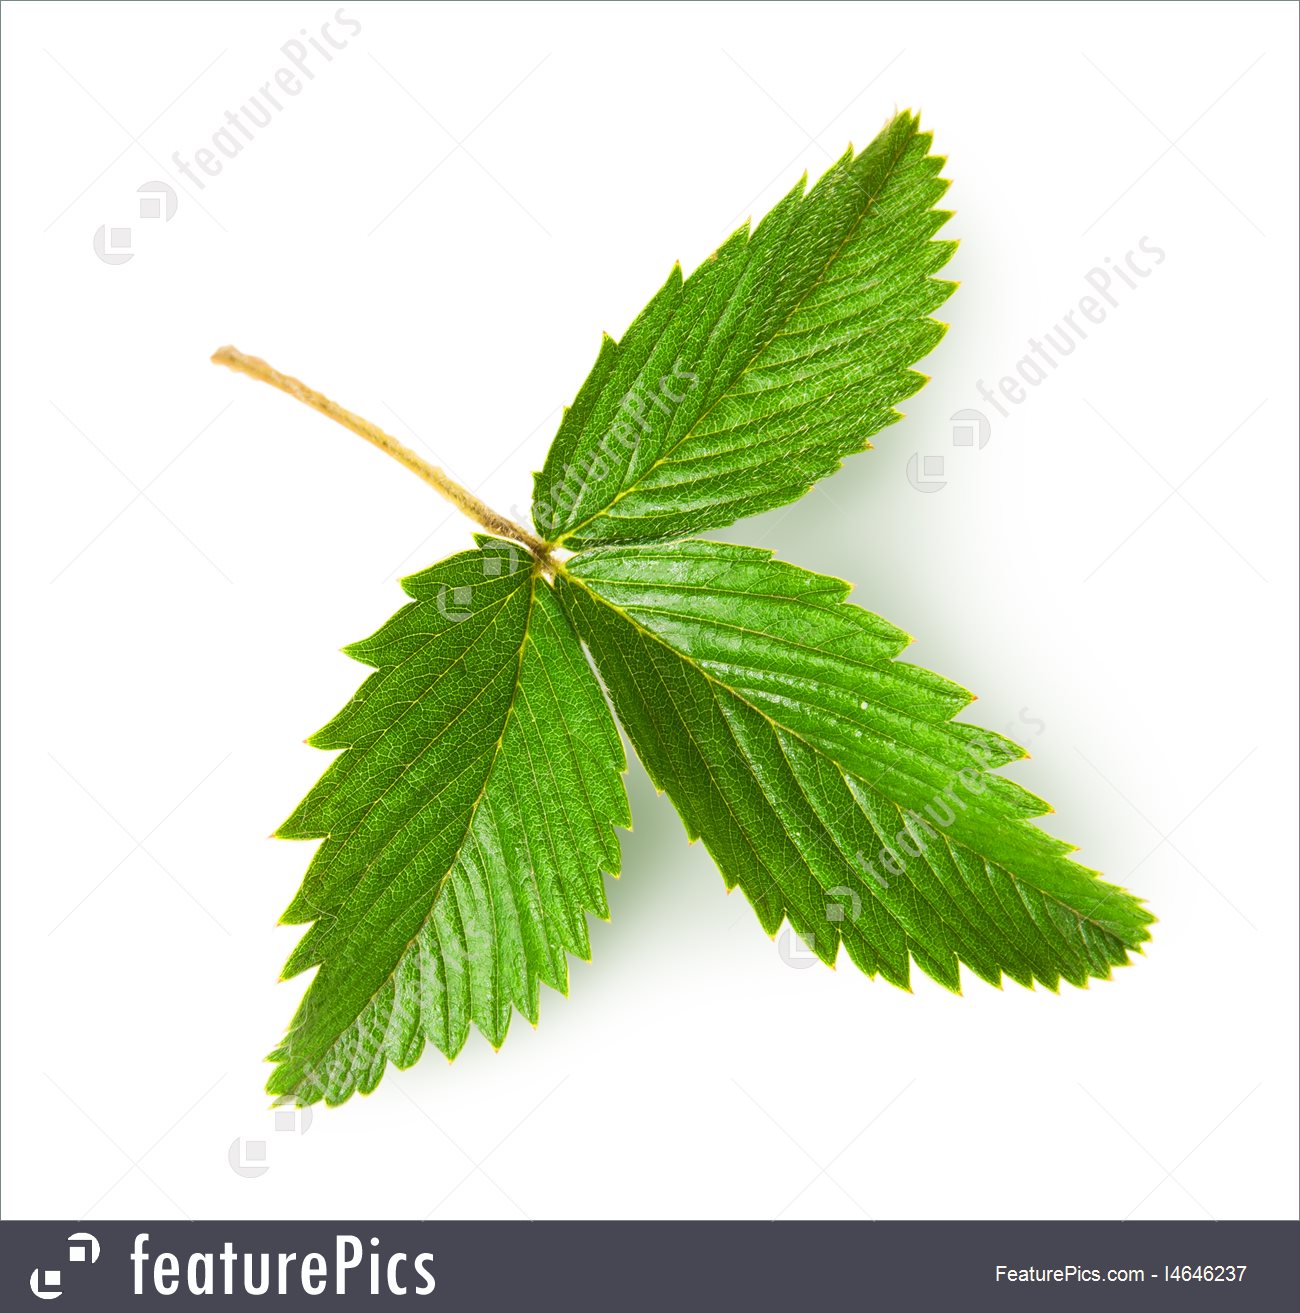
Labels: Strawberry leaf, Strawberry leaf, Strawberry leaf